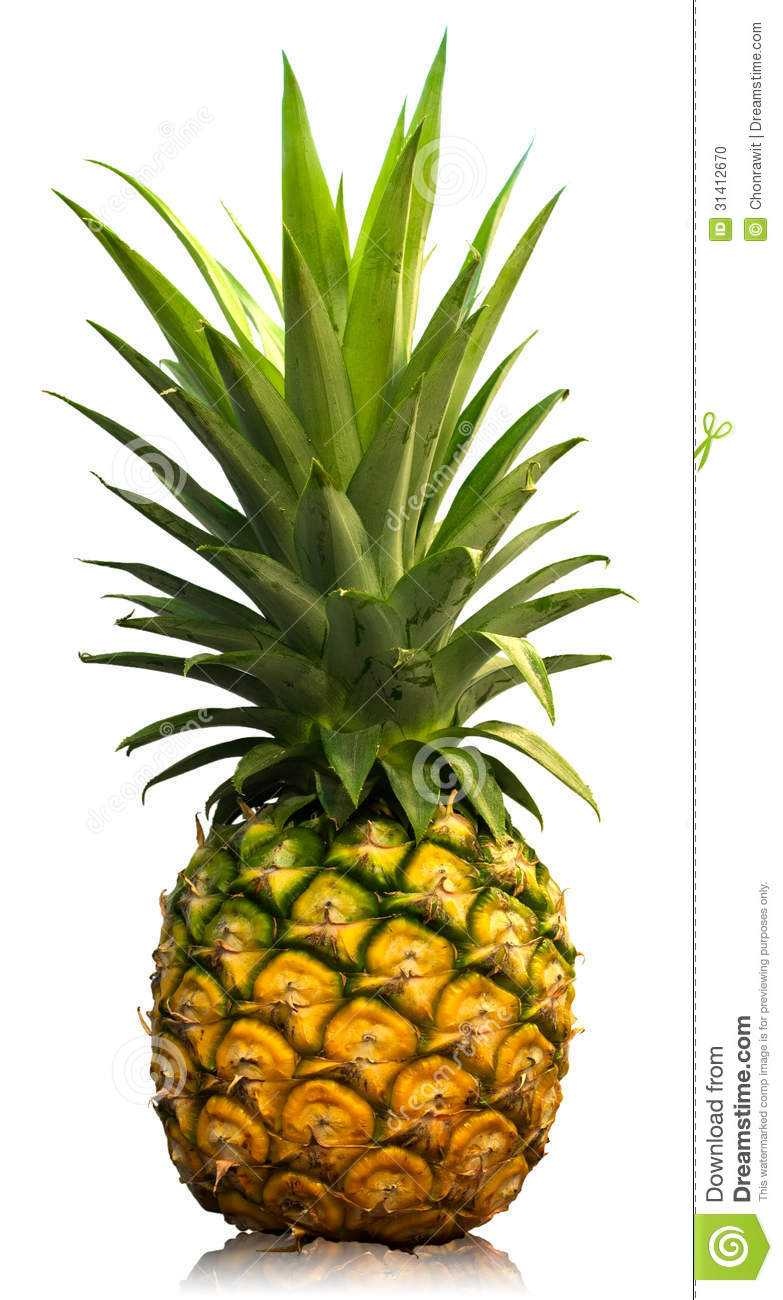
Label: Pineapple